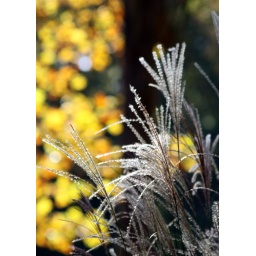
Decorative grass with golden tree in the background, Albemarle, NC.